Bill O'Reilly (political commentator)

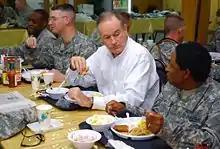
O'Reilly at Camp Striker, 2006

After the September 11 attacks, O'Reilly accused the United Way of America and American Red Cross of failing to deliver millions of dollars in donated money, raised by the organizations in the name of the disaster, to the families of those killed in the attacks. He reported that the organizations misrepresented their intentions for the money being raised by not distributing all of the 9/11 relief fund to the victims. Actor George Clooney responded, accusing him of misstating facts and harming the relief effort by inciting "panic" among potential donors. On August 27, 2002, O'Reilly called for all Americans to boycott Pepsi products, saying that lyrics of Ludacris (then appearing in ads for Pepsi) glamorize a "life of guns, violence, drugs and disrespect of women". The next day, O'Reilly reported that Pepsi had fired Ludacris. Two years later, Ludacris referenced O'Reilly in the song "Number One Spot" with the lyrics "Respected highly, hi, Mr. O'Reilly/Hope all is well, kiss the plaintiff and the wifey," in reference to his sexual-harassment suit with Andrea Mackris while married. In an interview with RadarOnline.com in 2010, Ludacris said he and O'Reilly had made amends after a conversation at a charity event.